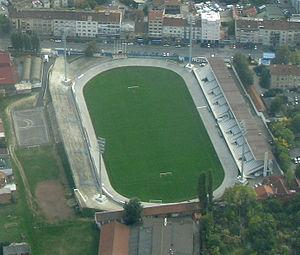
Le stade Kranjčević est un stade de football situé à Zagreb en Croatie.